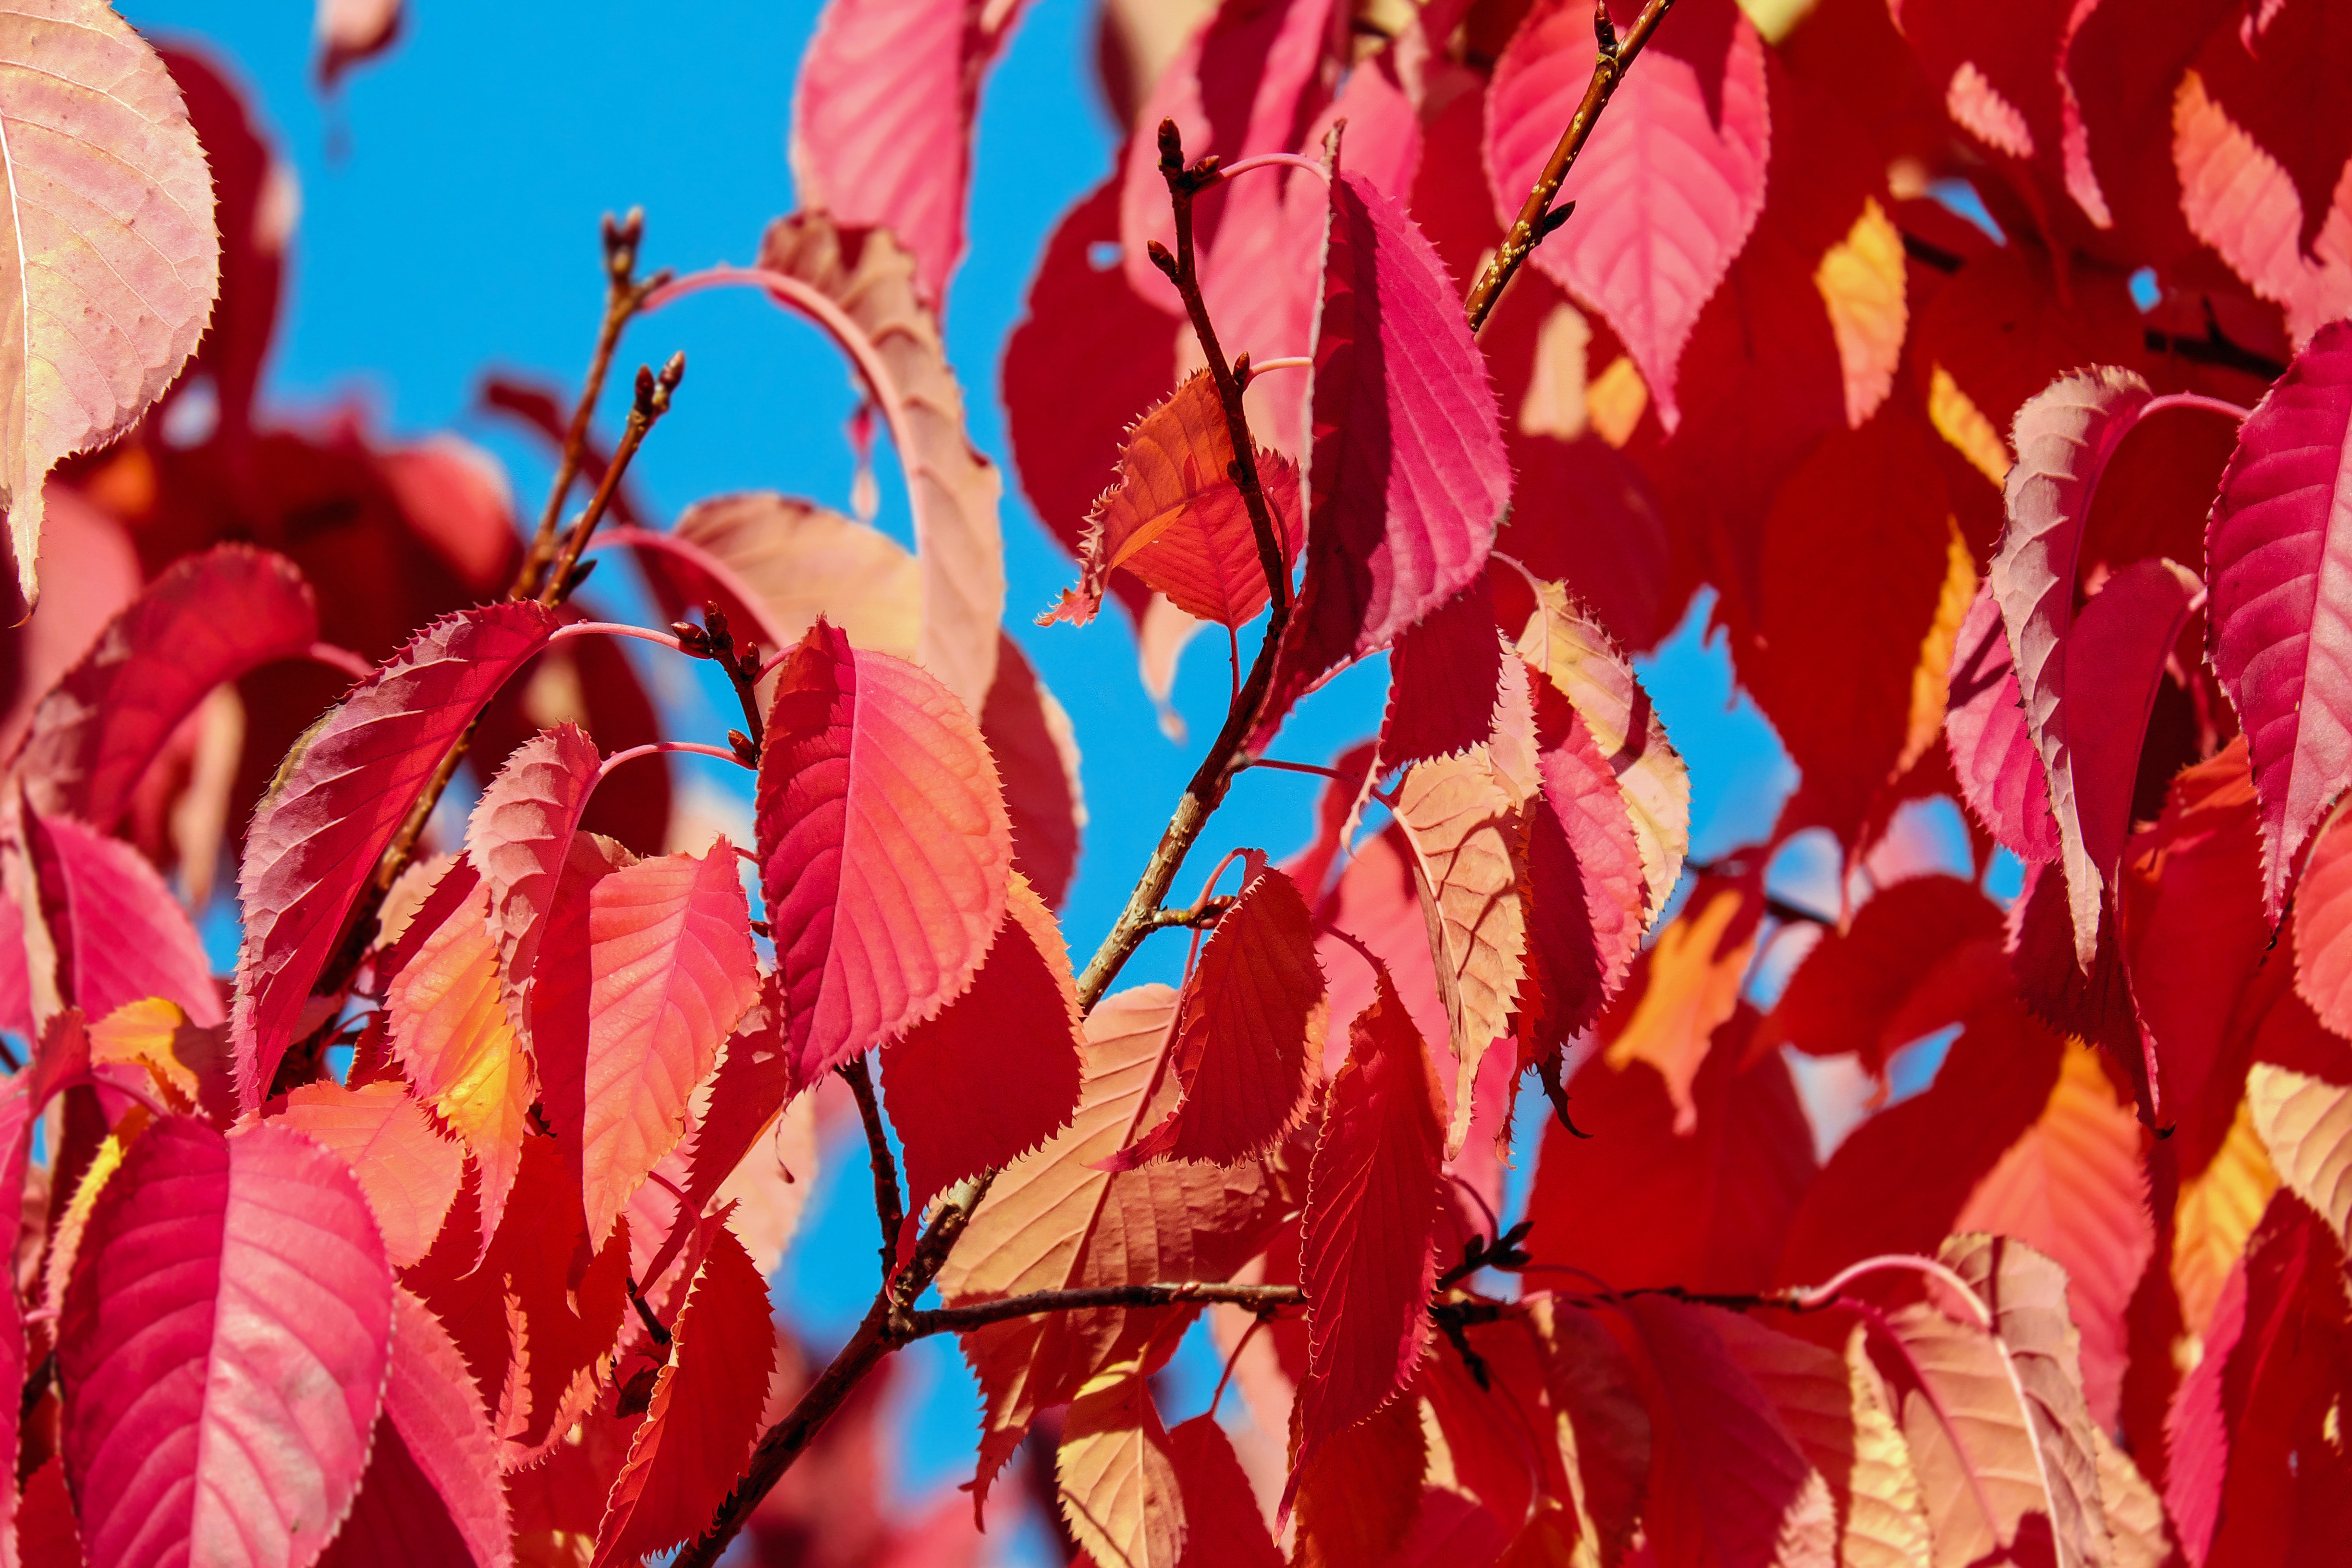
leaf, red, flower, tree, plant, Colorfulness, autumn, twig, flowering plant, plant stem